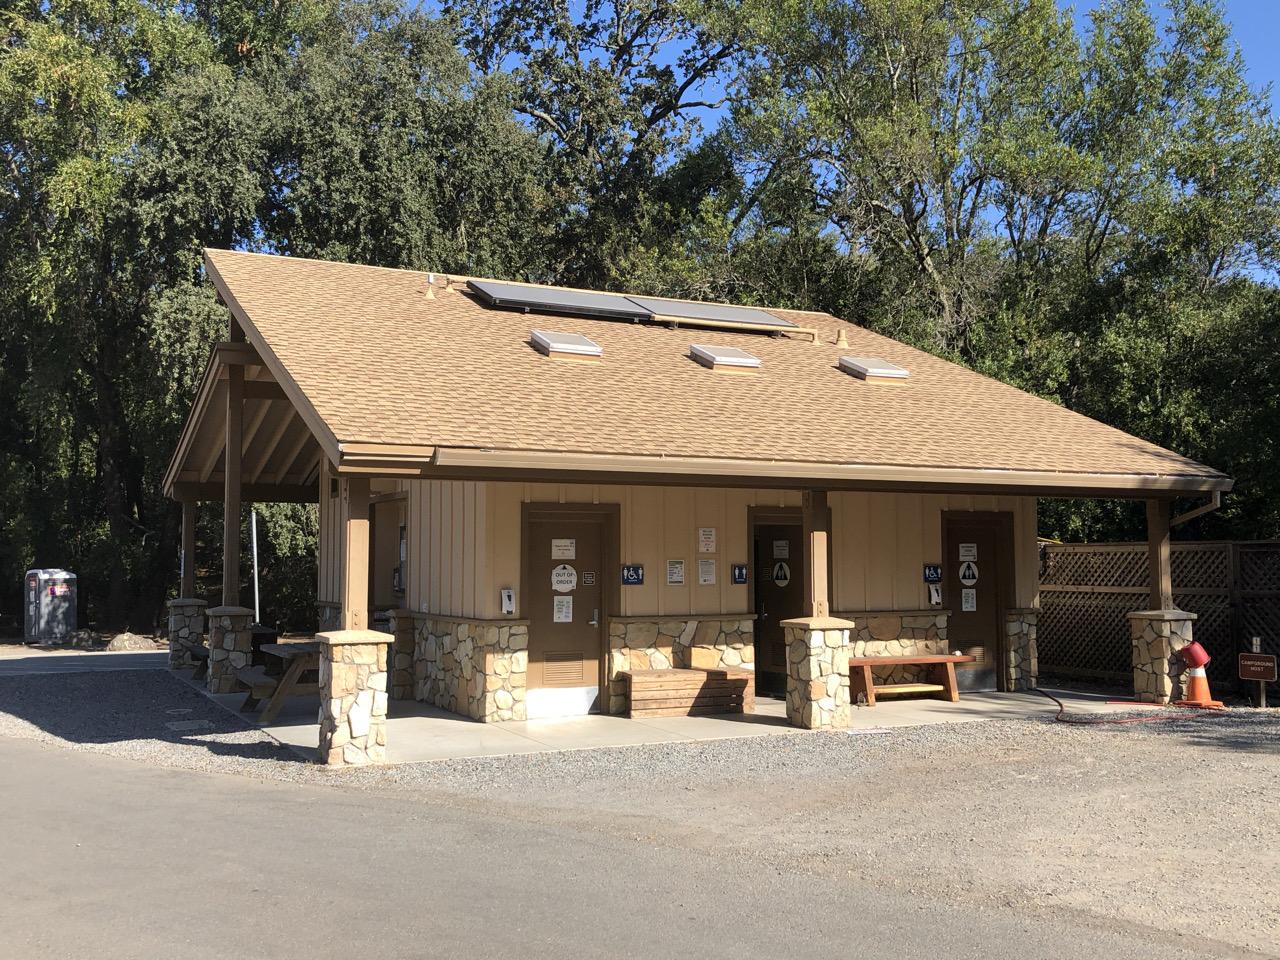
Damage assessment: no_damage